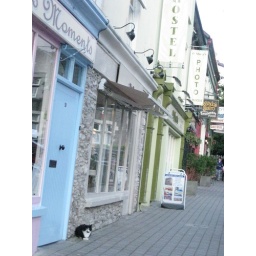
kitty just before a big bruiser of a dog chased her under a car